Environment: real
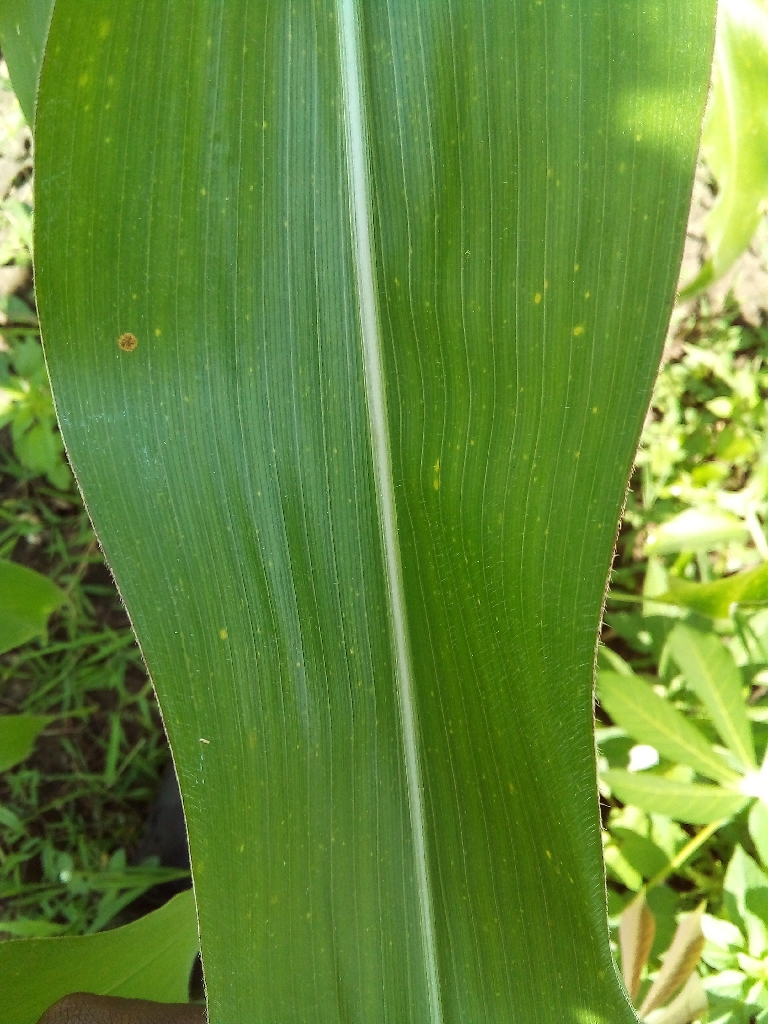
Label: healthy